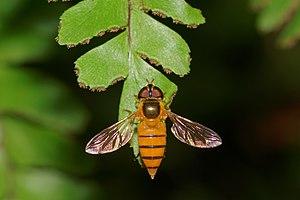
Les Syrphidae ou Syrphides, sont une famille de mouches du sous-ordre des Brachycera. La famille se subdivise en 3 sous-familles qui comprennent environ 200 genres et plus de 5 000 espèces décrites. On compte environ 800 espèces dans l'Ouest paléarctique et plus de 500 en France. De manière générale, c'est une famille cosmopolite.